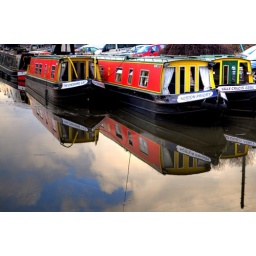
Bridgewater canal boats seen at Preston Brook. fun colours with the sky in the water